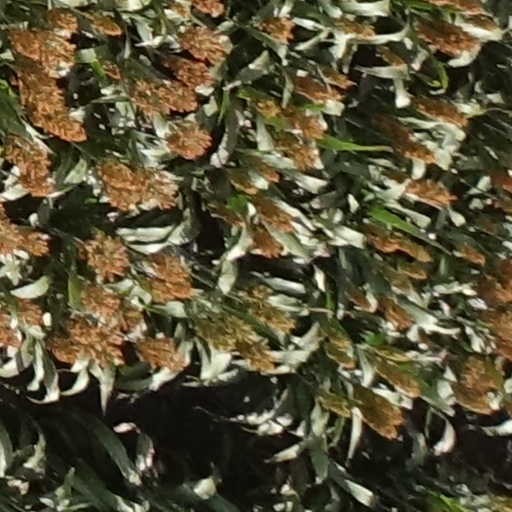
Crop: sorghum